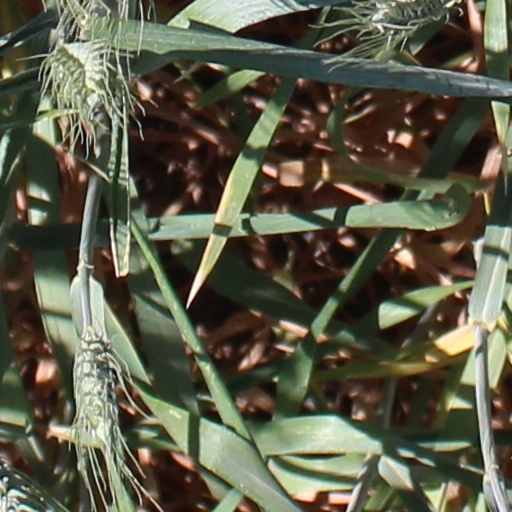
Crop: wheat